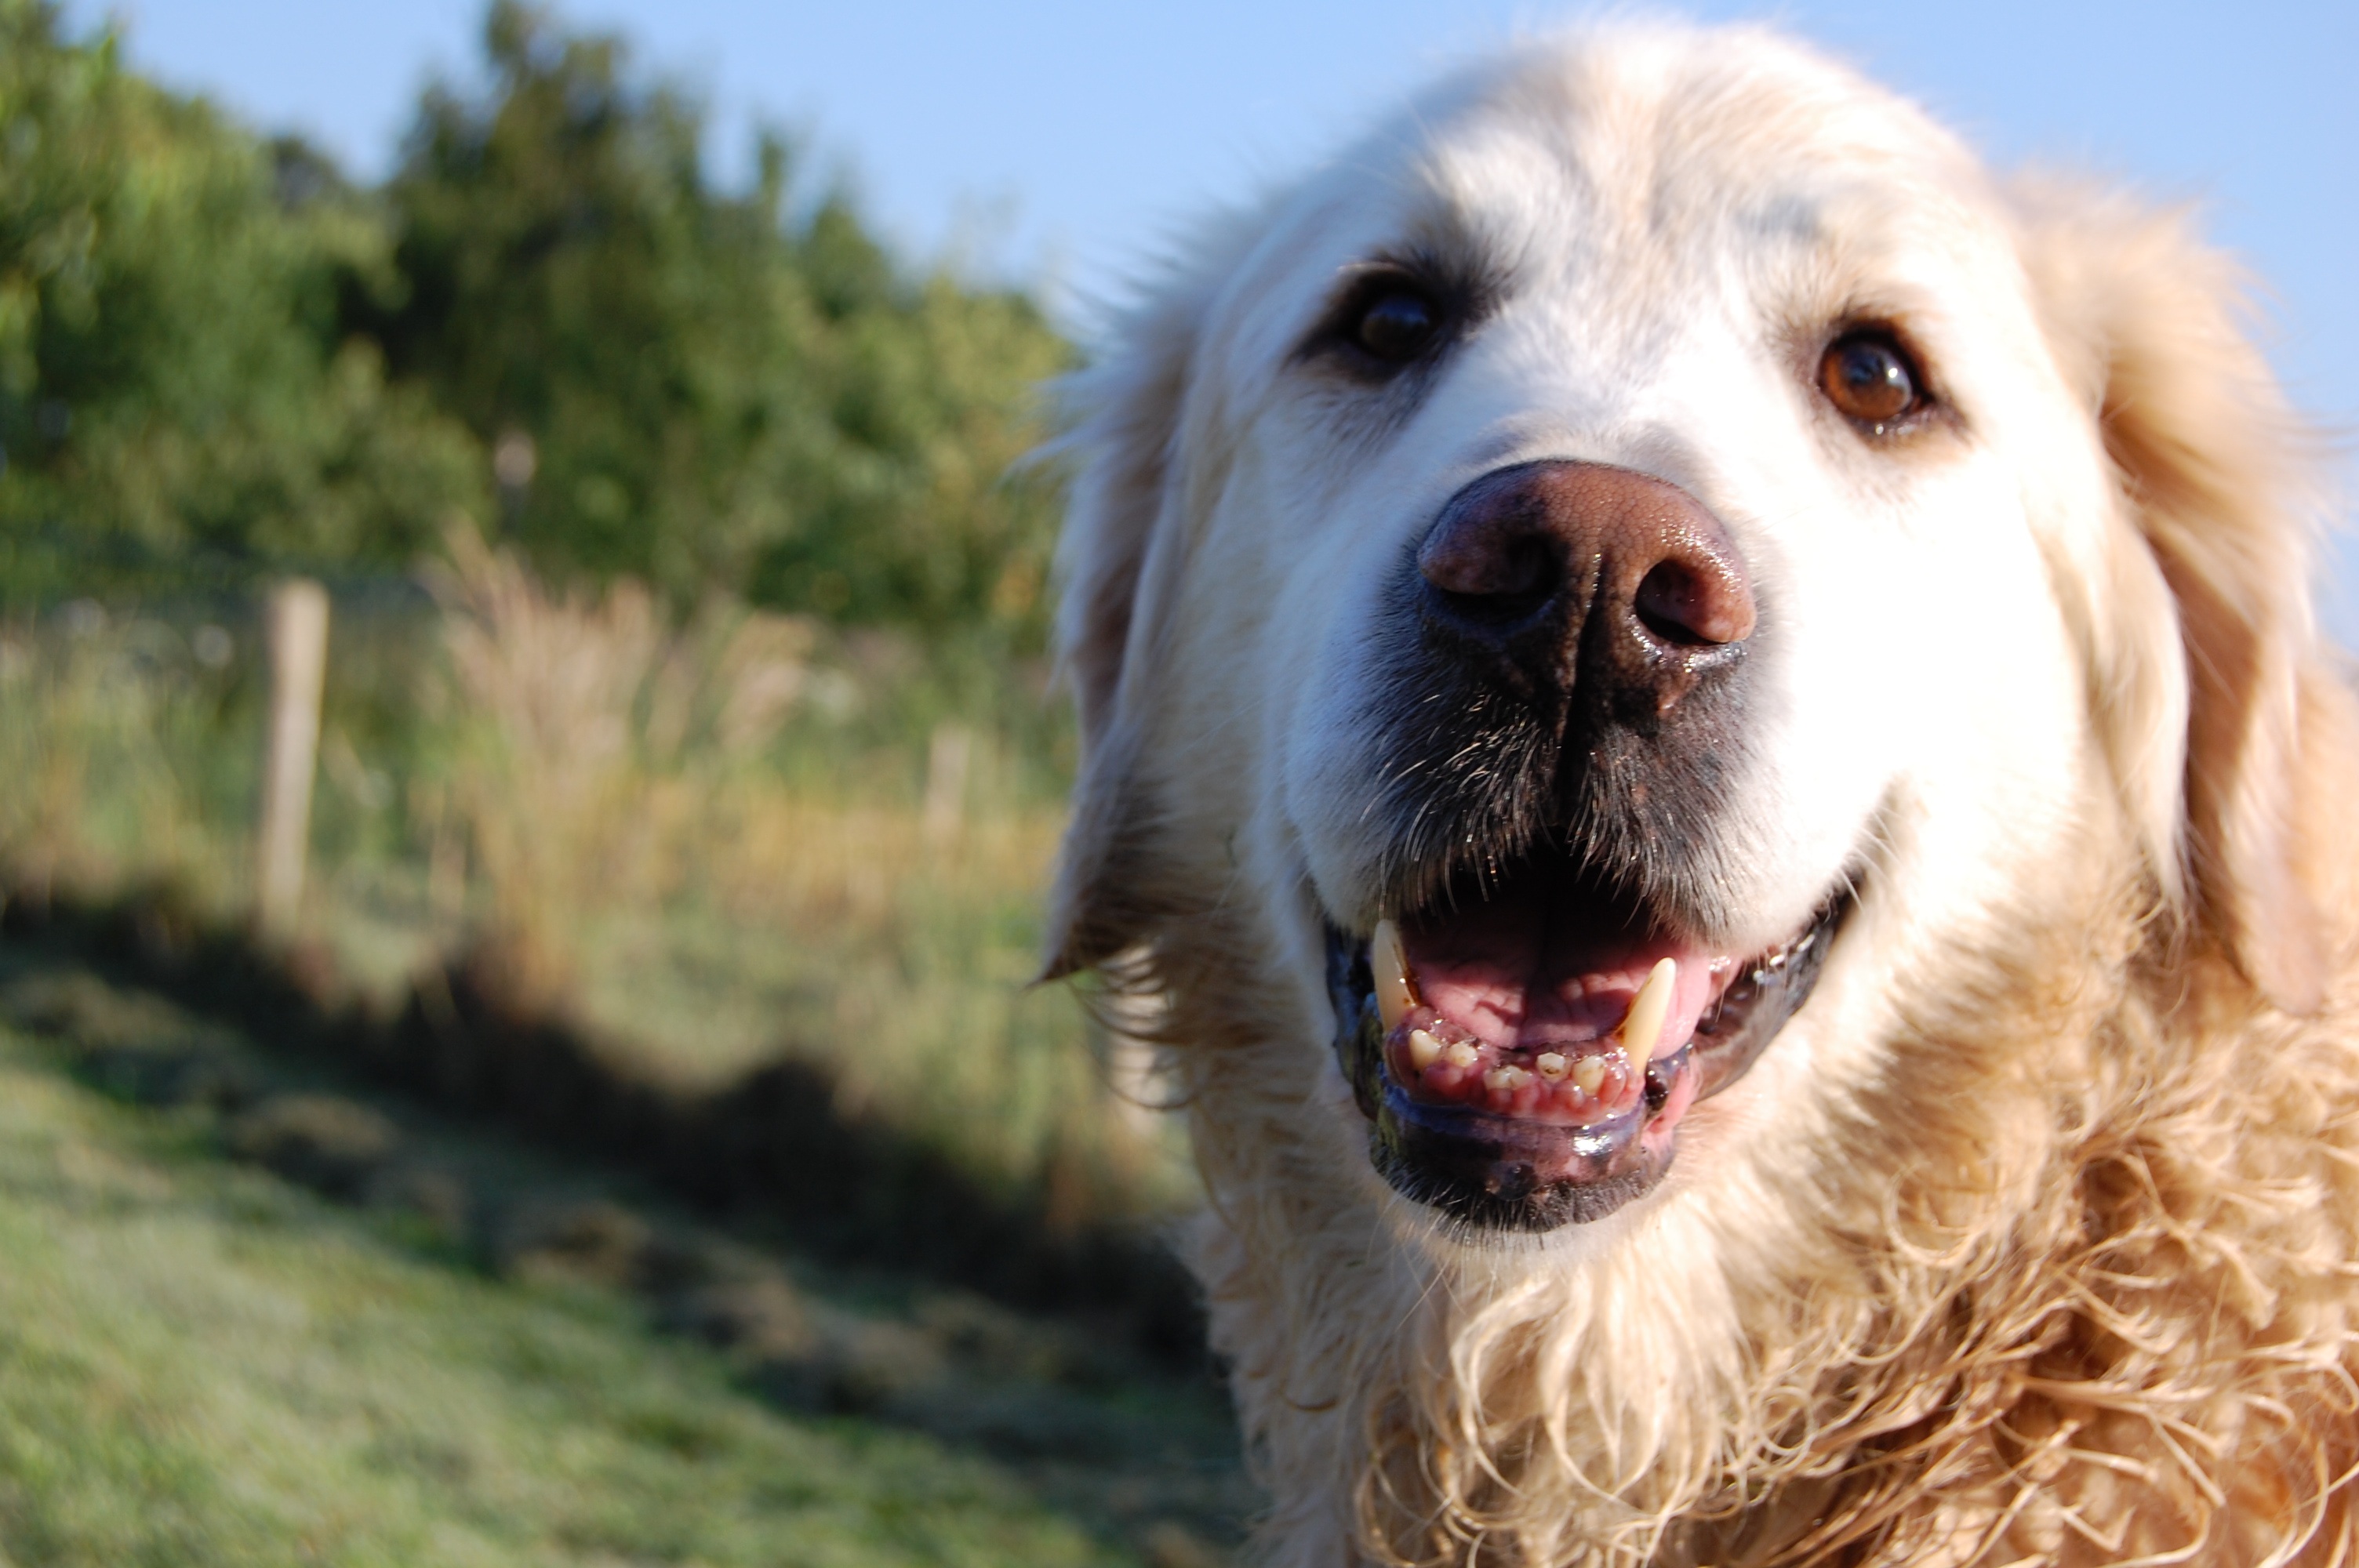
farm, dog, pet, mammal, golden retriever, animals, vertebrate, dog breed, retriever, outdoor life, goldenretriever, dog like mammal